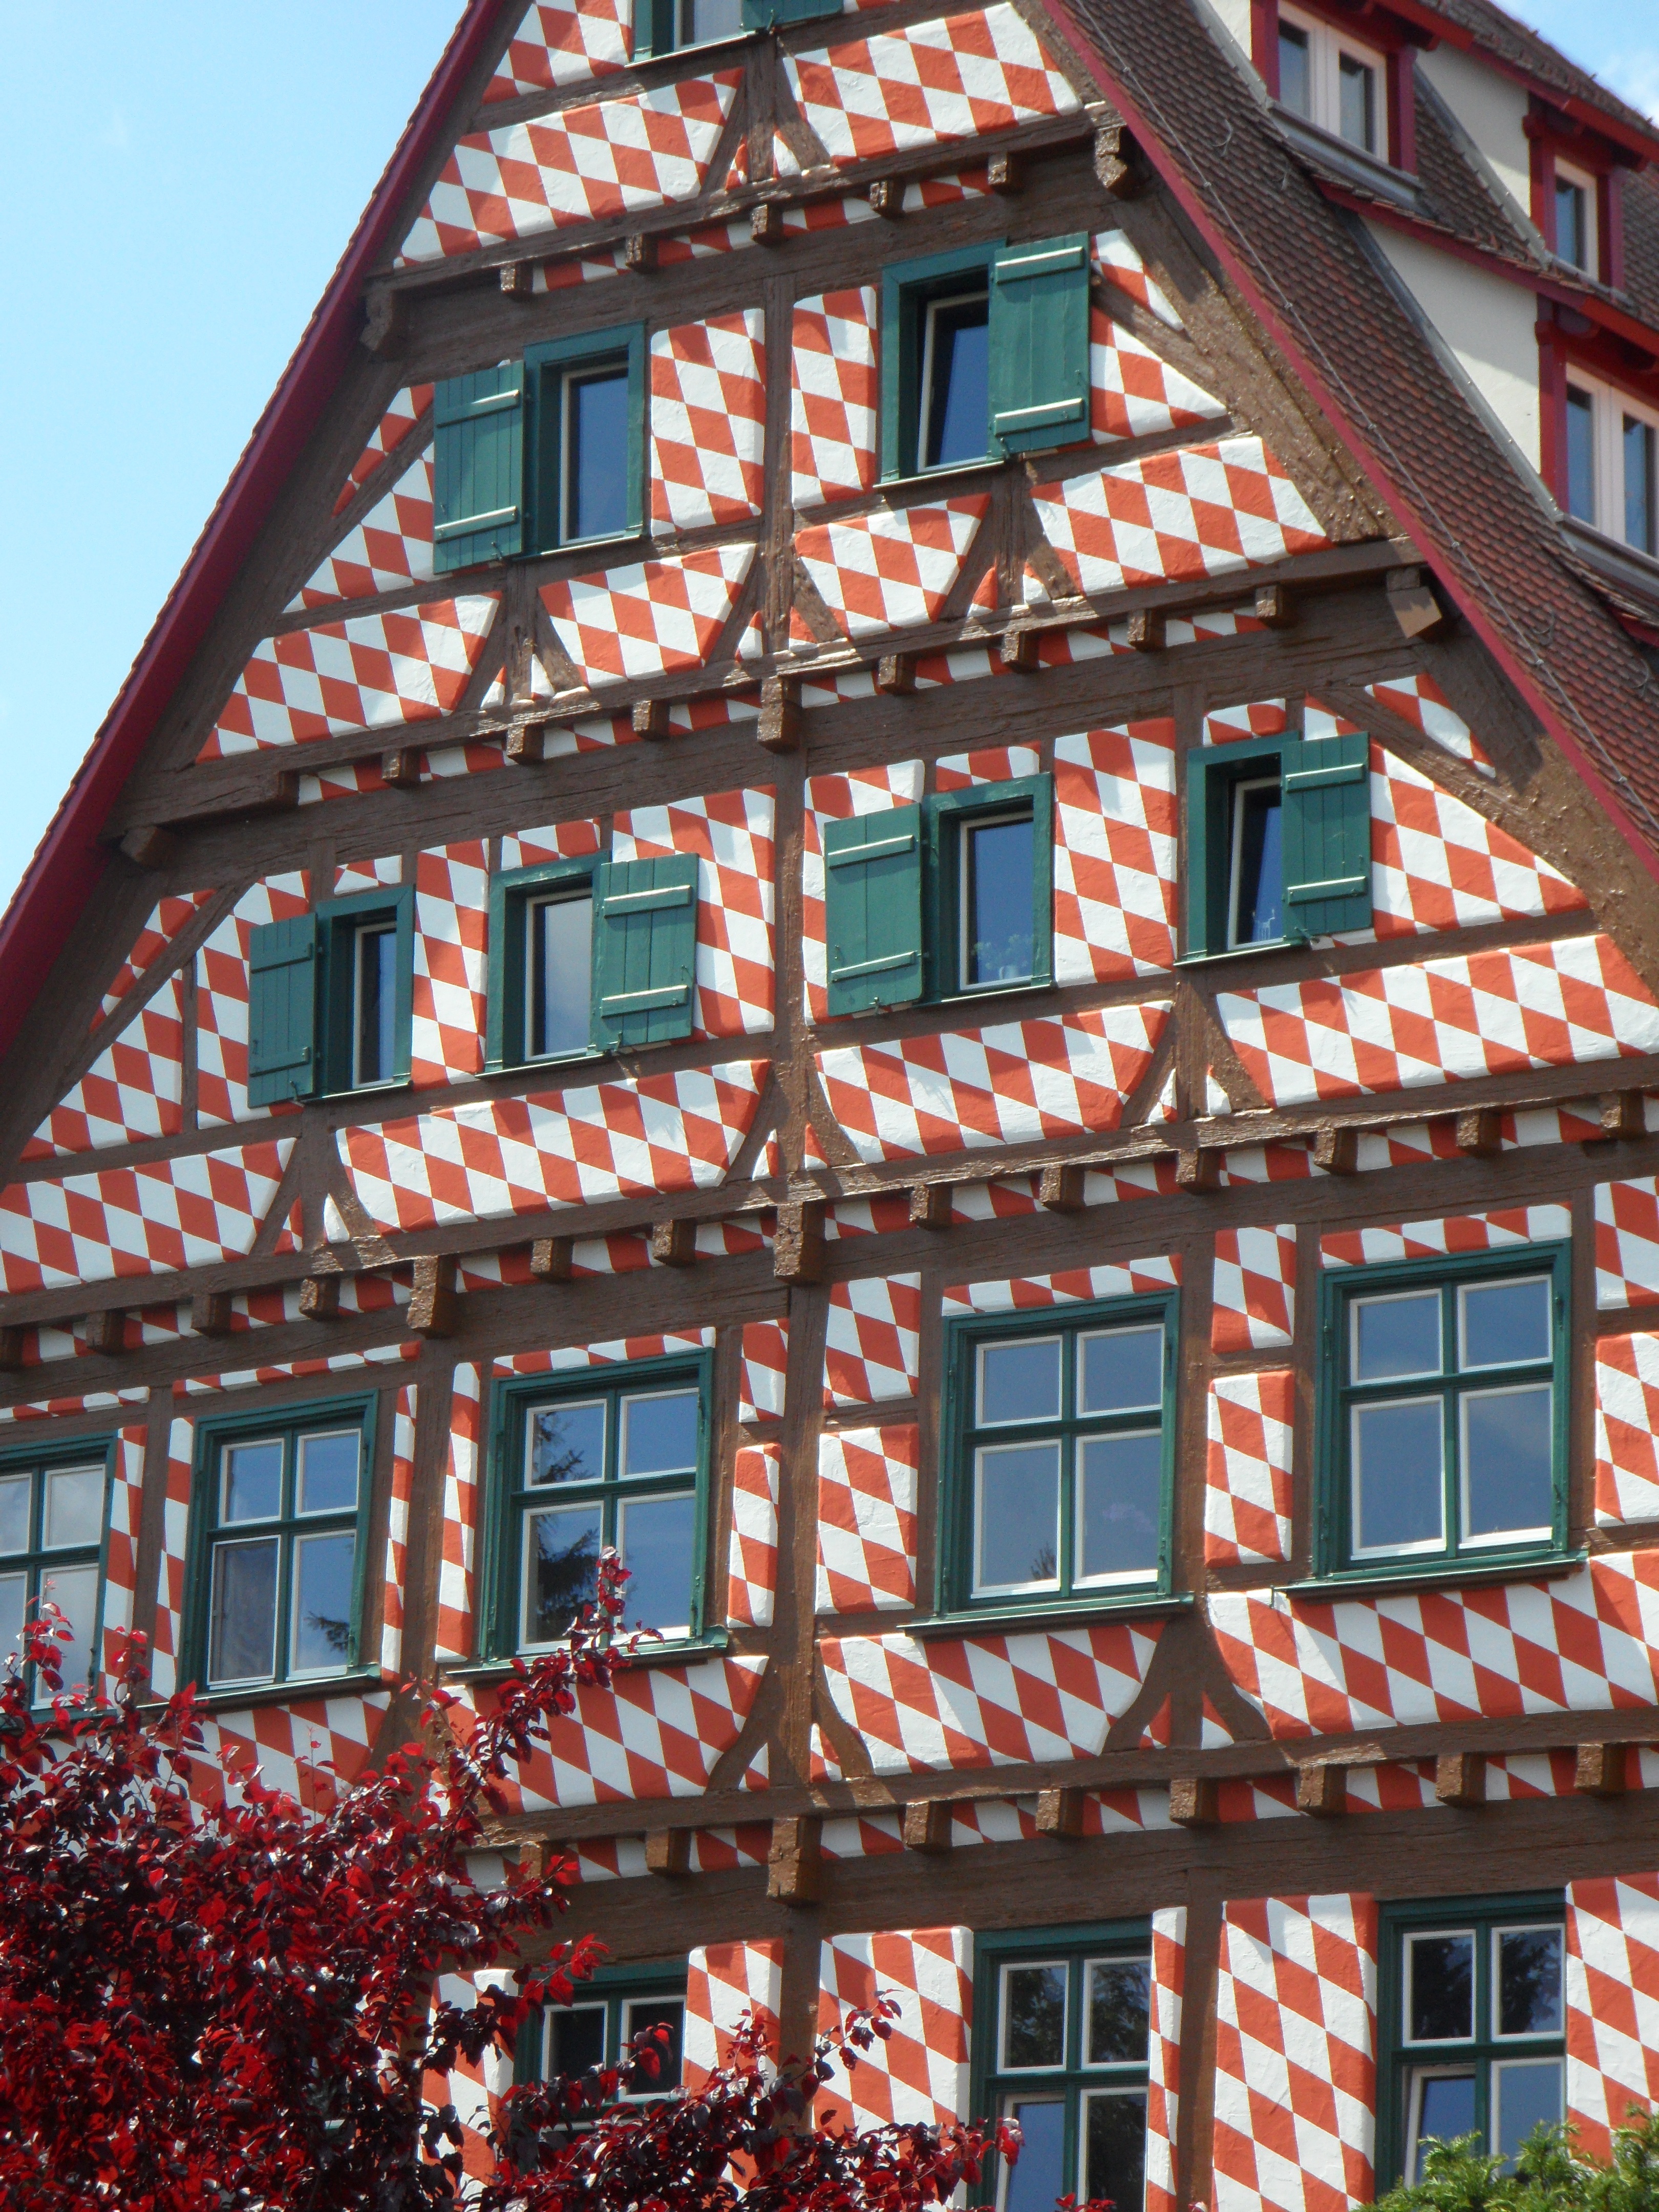
architecture, window, building, home, red, facade, christmas decoration, old town, front, decorated, restored, historically, ulm, fachwerkhaus, gable, truss, housewife, red white, fishermen's quarter, well maintained, ulm's old town